Religious influences on Zoroastrianism

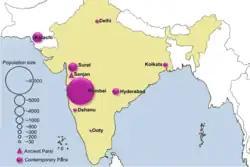
The geographical population distribution of modern and ancient Parsi.

At the time Haug wrote his translations, the Parsi (i.e. Indian Zoroastrian) community was under intense pressure from English and American missionaries, who severely criticized the Zoroastrians for—as John Wilson portrayed it in 1843—"polytheism", which the missionaries argued was much less worth than their own "monotheism". At the time, Zoroastrianism lacked theologians of its own, and so the Zoroastrians were poorly equipped to make their own case. In this situation, Haug's counter-interpretation came as a welcome relief, and was (by-and-large) gratefully accepted as legitimate.